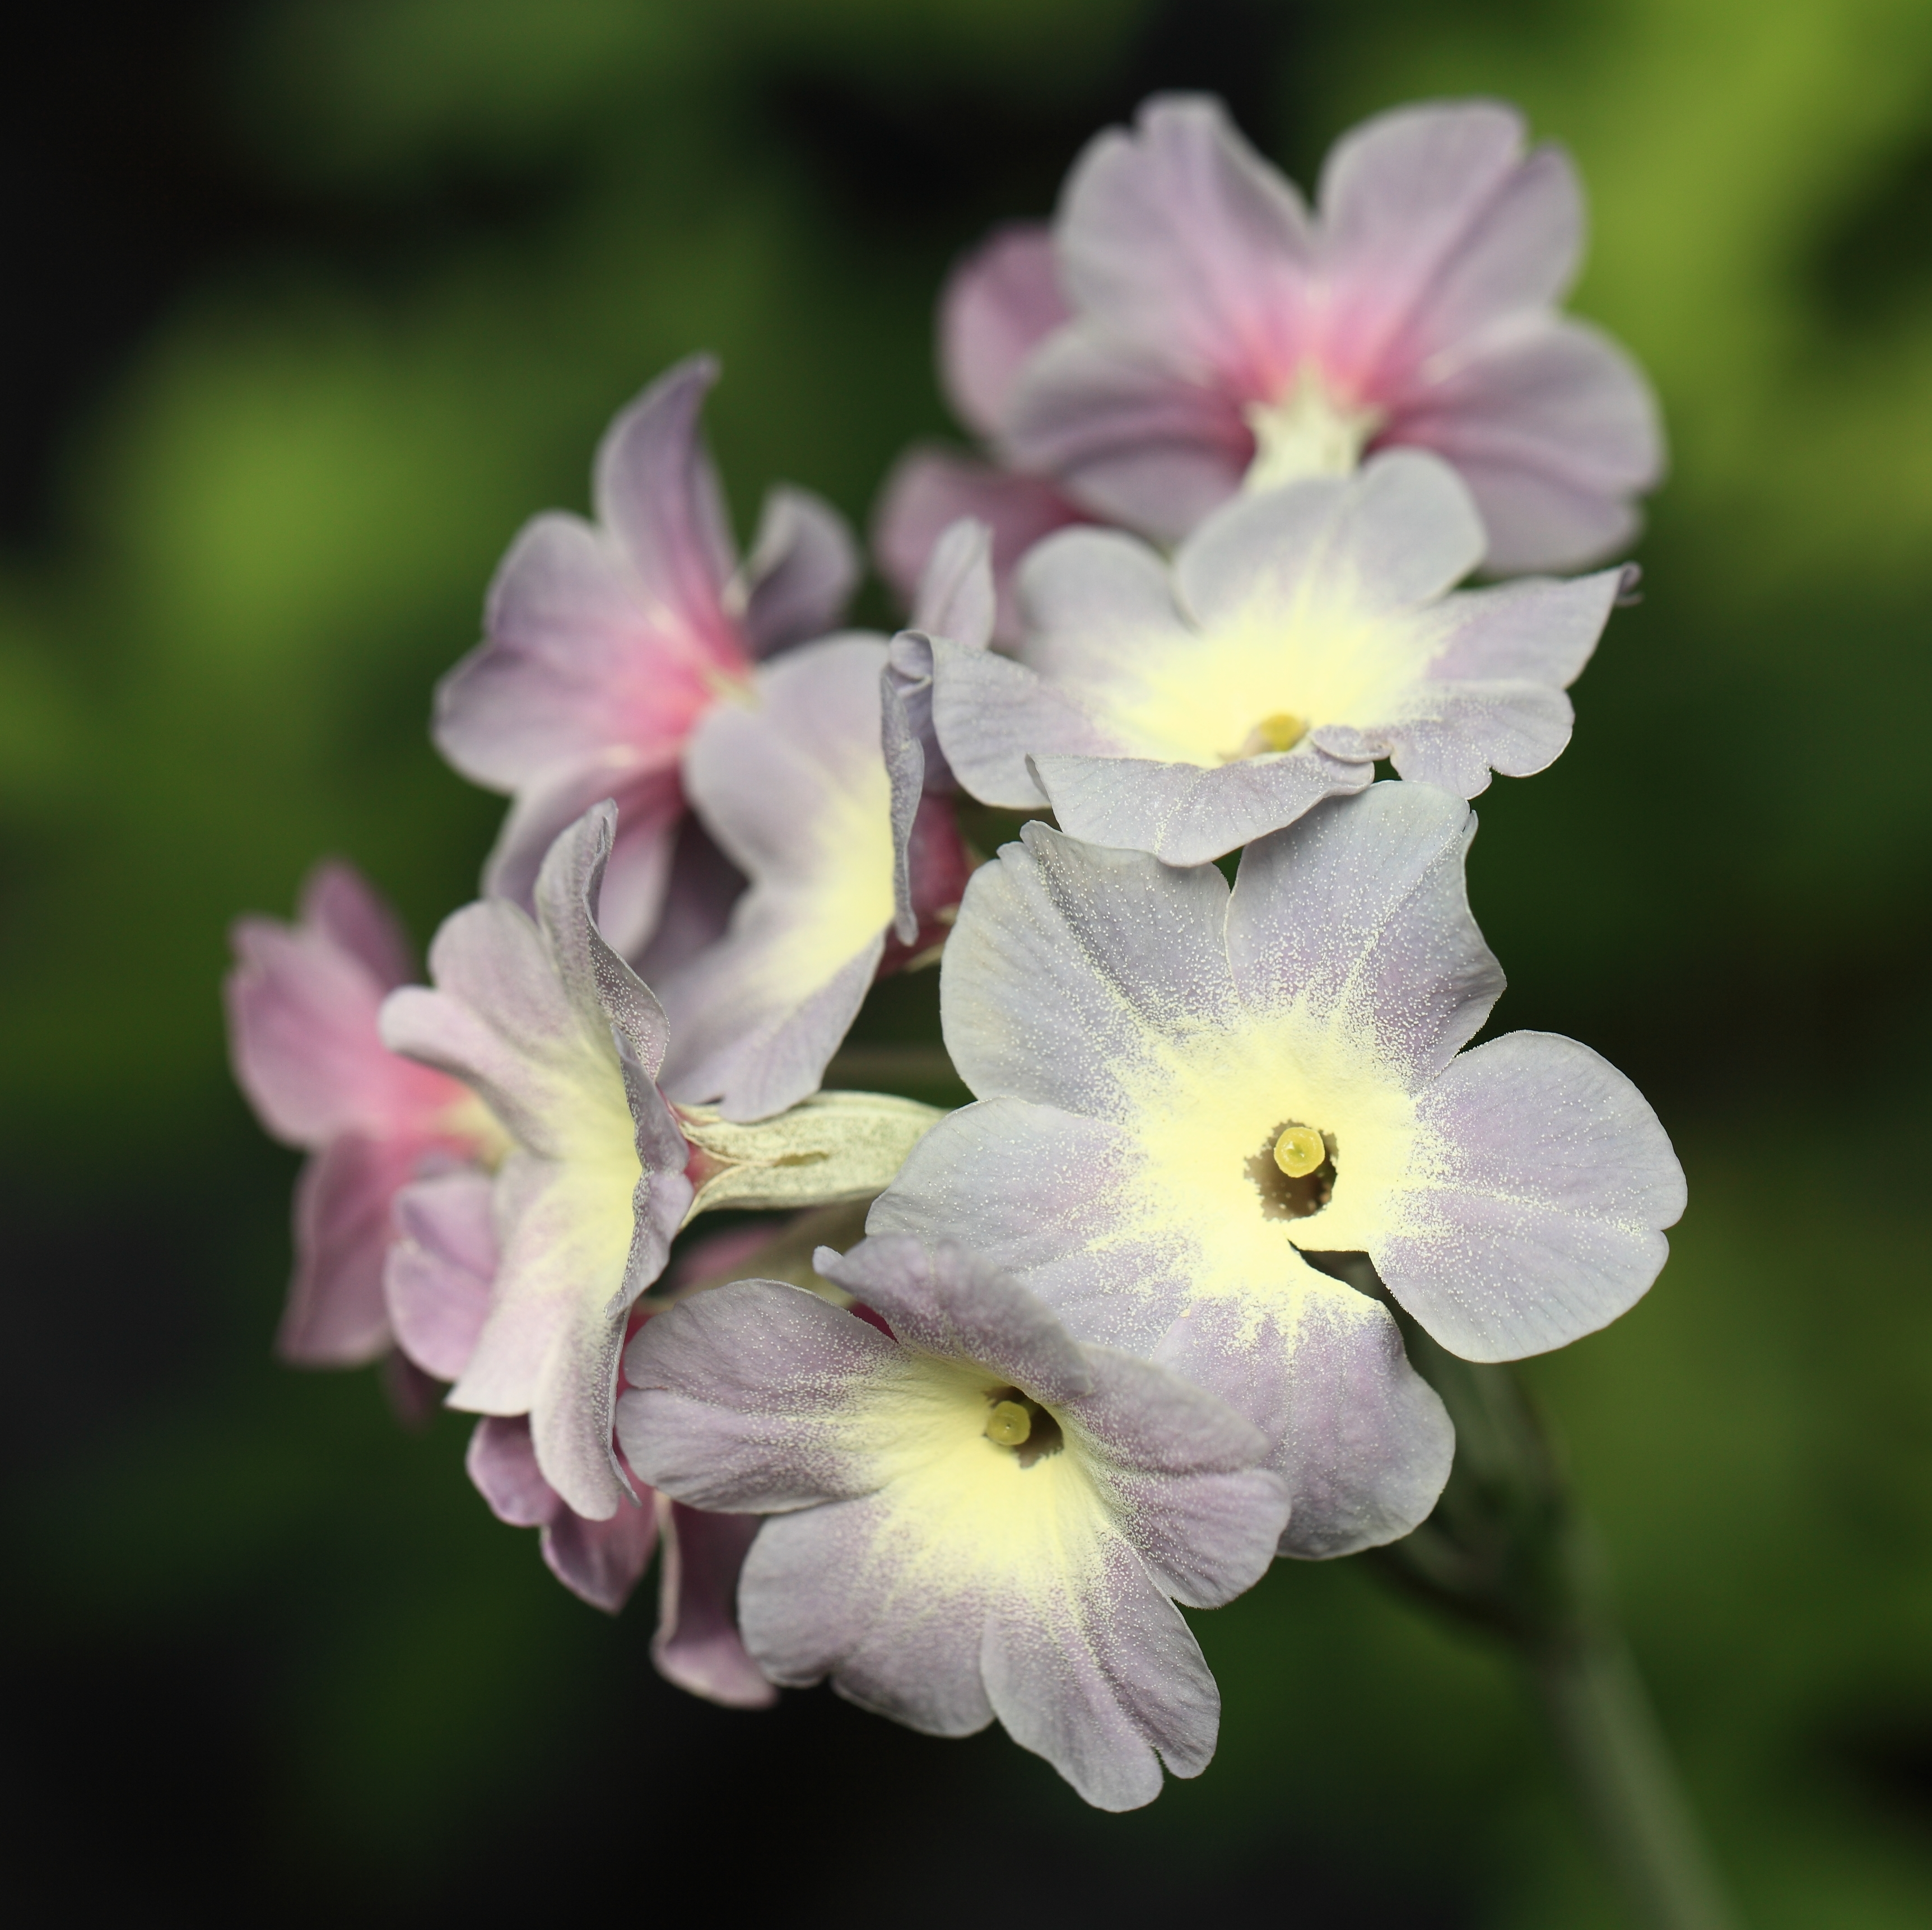
blossom, plant, flower, petal, high, park, botany, flora, moonlight, wildflower, primrose, tochigi, 5d, hires, markii, hi, res, resolution, mooka, igashira, macro photography, flowering plant, primura, alpicola, land plant